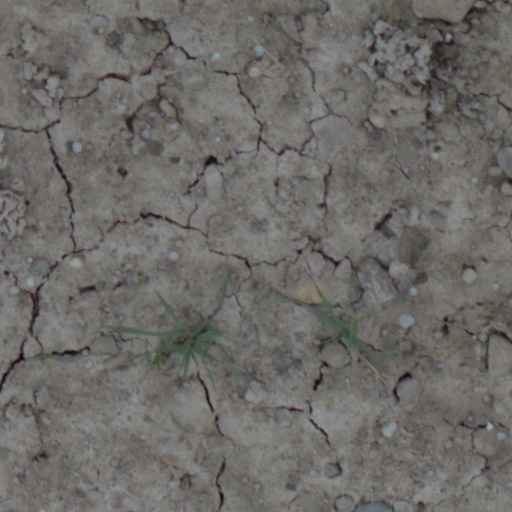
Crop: wheat